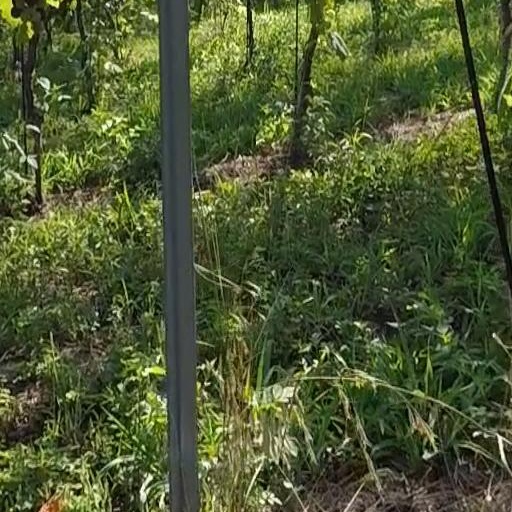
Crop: grape